Cathérine Picart

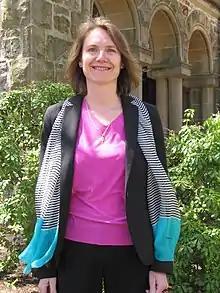

Cathérine Cécile Picart (born 24 October 1971) is a French biophysicist and bioengineer. She is the Head of the Department of Health at "" (French Alternative Energies and Atomic Energy Commission) in the area of fundamental research, a professor at the "Institut polytechnique de Grenoble" "" ("PHELMA") and researcher at the "Laboratoire des Matériaux et du Génie Physique" ("LMGP").